Hypoglycemia

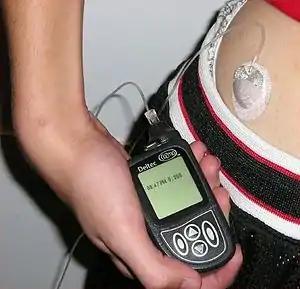
An insulin pump used to deliver appropriate levels of insulin

The prevention of hypoglycemia depends on the cause. In those with diabetes treated by insulin, glinides, or sulfonylurea, the prevention of hypoglycemia has a large focus on patient education and medication adjustments. The foundation of diabetes education is learning how to recognize the signs and symptoms of hypoglycemia, as well as learning how to act quickly to prevent worsening of an episode. Another cornerstone of prevention is strong self-monitoring of blood glucose, with consistent and frequent measurements. Research has shown that patients with type 1 diabetes who use continuous glucose monitoring systems with insulin pumps significantly improve blood glucose control. Insulin pumps help to prevent high glucose spikes, and help prevent inappropriate insulin dosing. Continuous glucose monitors can sound alarms when blood glucose is too low or too high, especially helping those with nocturnal hypoglycemia or hypoglycemic unawareness. In terms of medication adjustments, medication doses and timing can be adjusted to prevent hypoglycemia, or a medication can be stopped altogether.